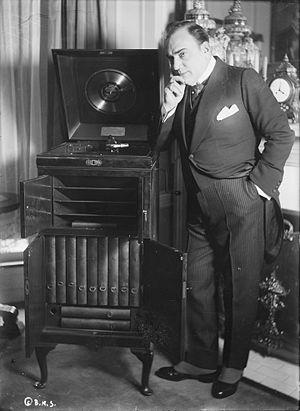
Le disque 78 tours est un disque phonographique d'un diamètre de 25 cm ou de 30 cm, généralement couvert de gomme laque noire, qui tourne à environ 78 tours par minute. Il fut le principal support de diffusion de la musique enregistrée pendant la première moitié du XXᵉ siècle.